City

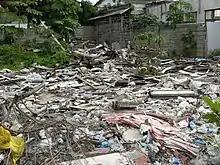
An urban scene in Paramaribo featuring a few plants growing amidst solid waste and rubble behind some houses

Urban infrastructure involves various physical networks and spaces necessary for transportation, water use, energy, recreation, and public functions. Infrastructure carries a high initial cost in fixed capital but lower marginal costs and thus positive economies of scale. Because of the higher barriers to entry, these networks have been classified as natural monopolies, meaning that economic logic favors control of each network by a single organization, public or private.